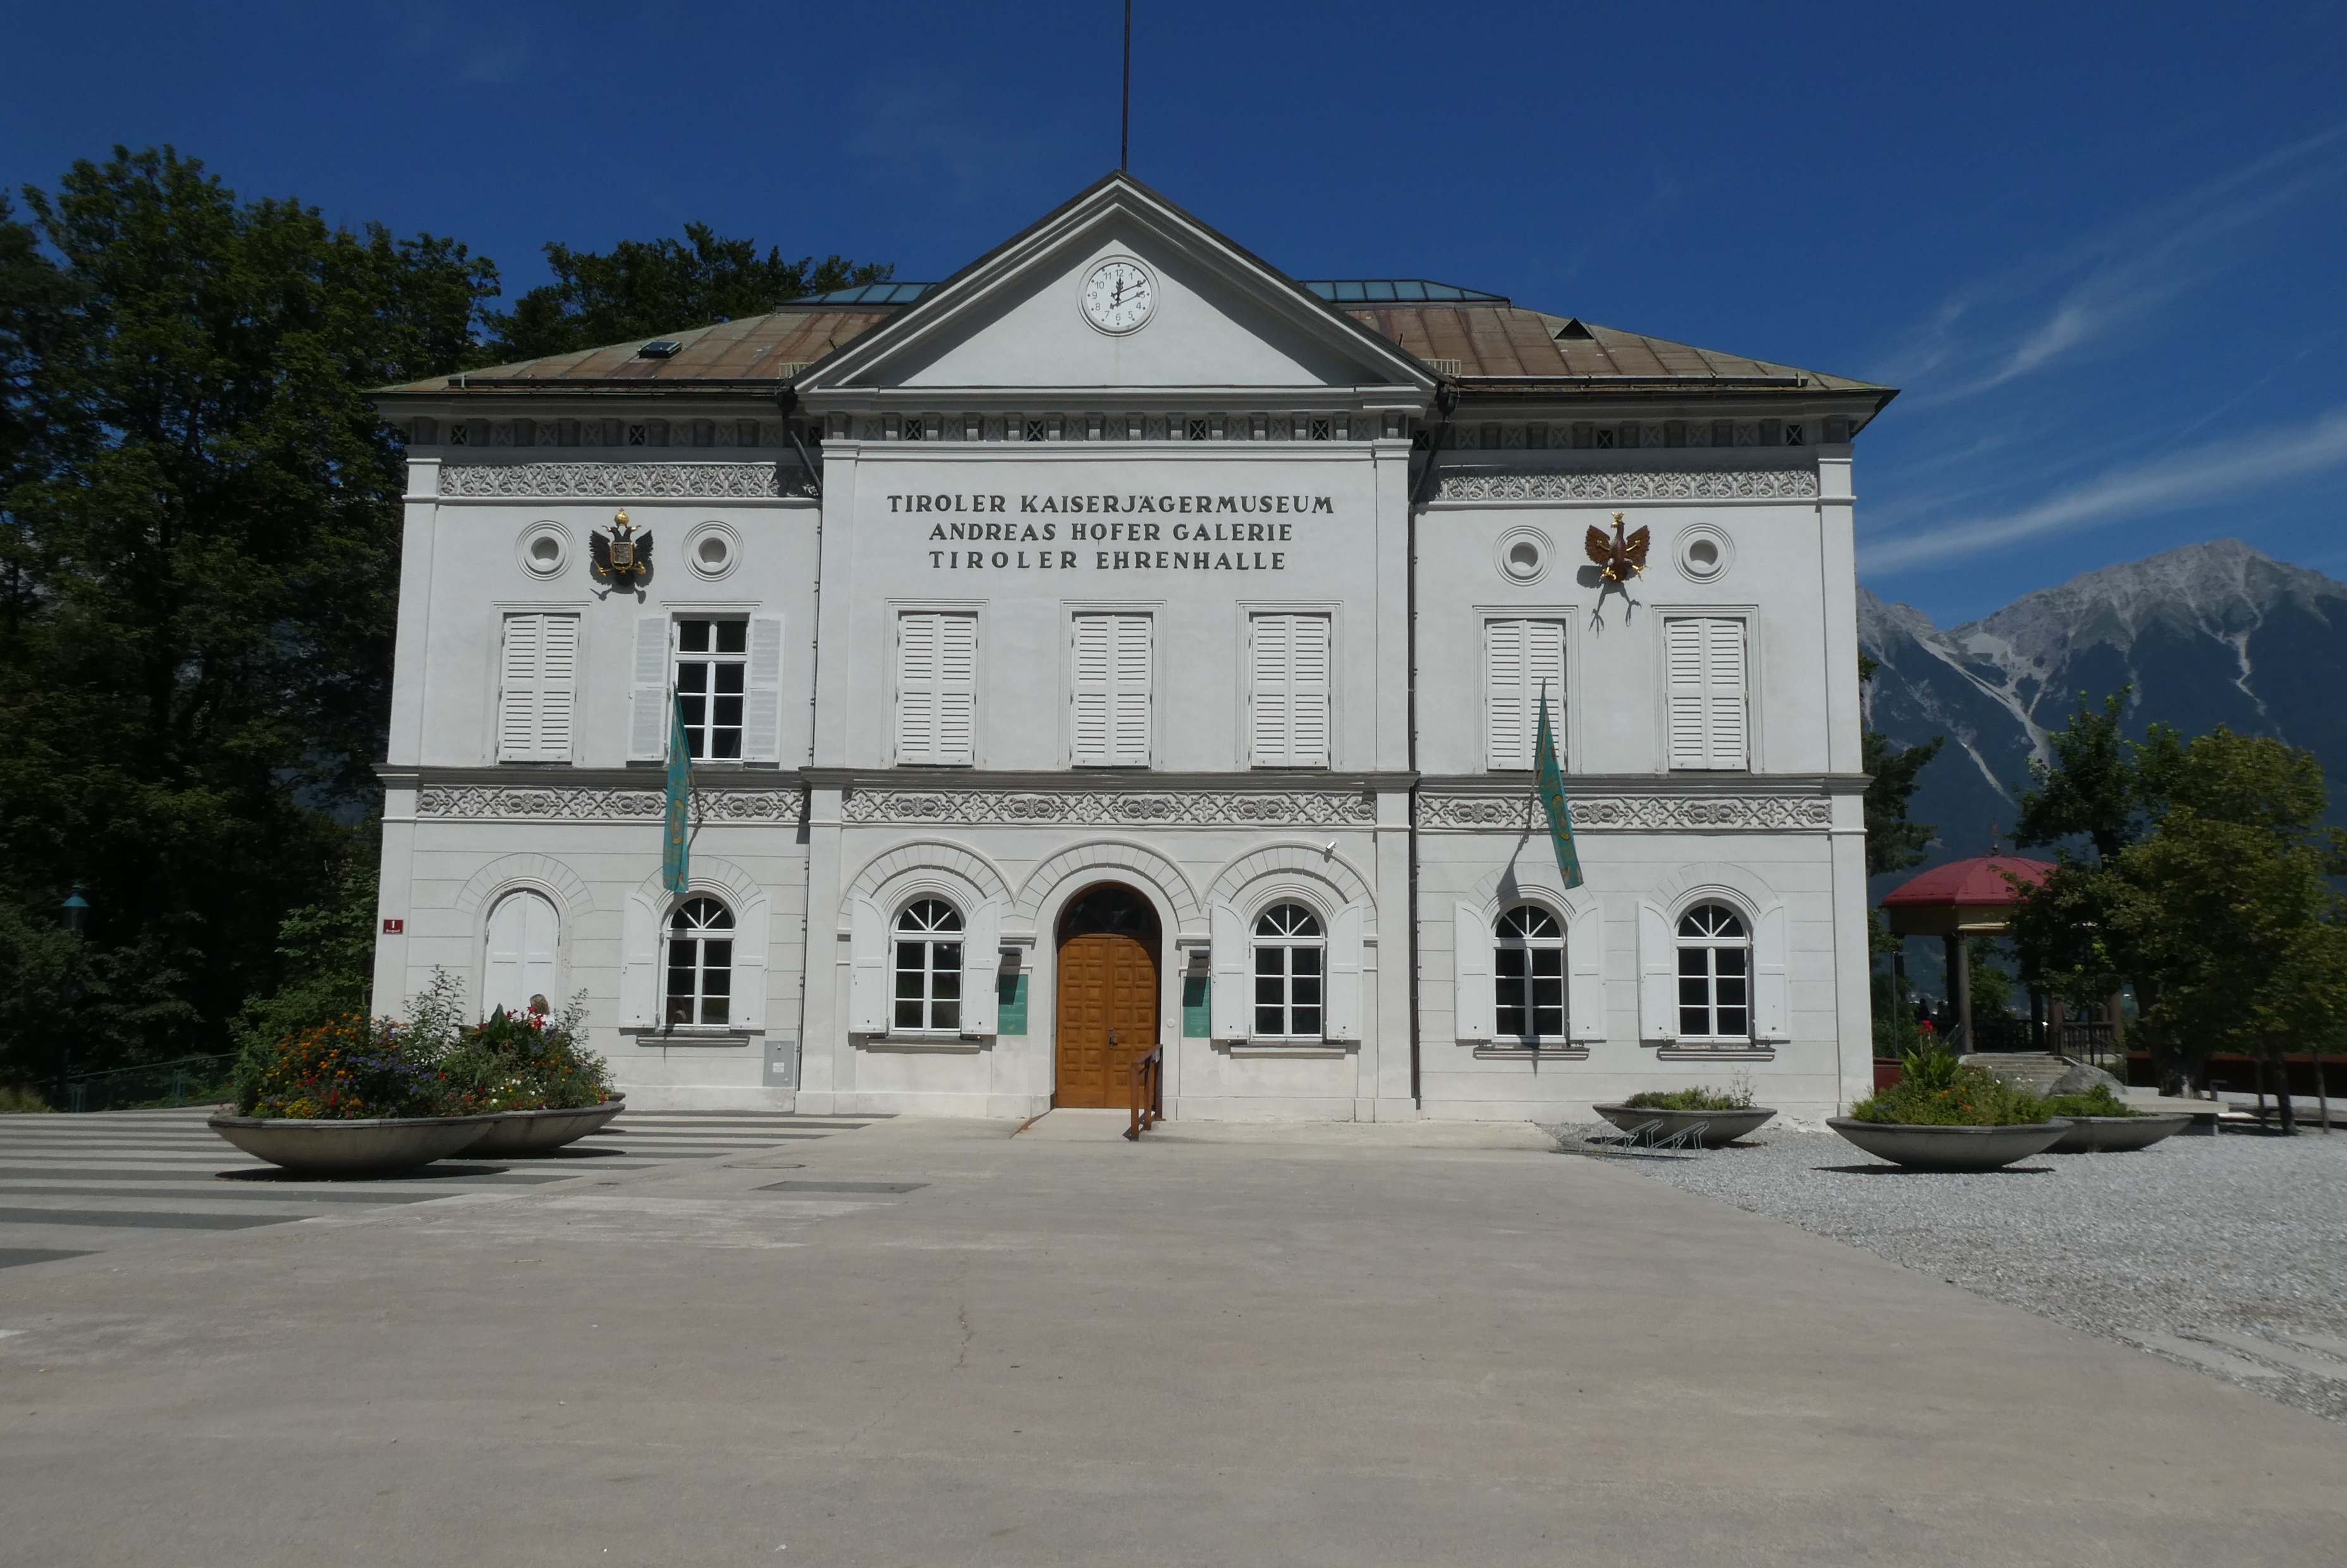
Tiroler Kaiserjaegermuseum, innsbruck, austria, museum, army museum, plant, sky, building, window, tree, house, cloud, door, facade, city, roof, arch, classical architecture, manor house, church, medieval architecture, estate, place of worship, historic site, history, chapel, tourist attraction